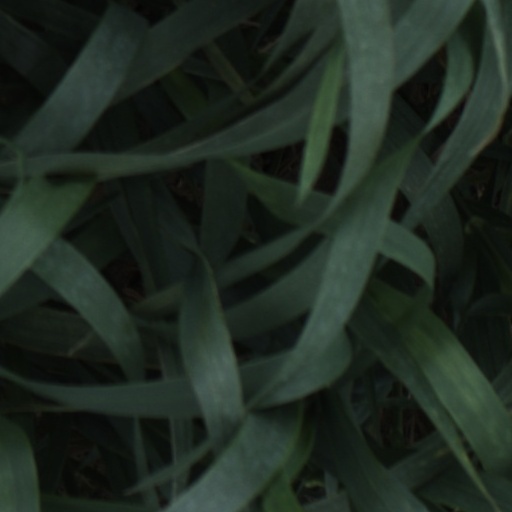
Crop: wheat